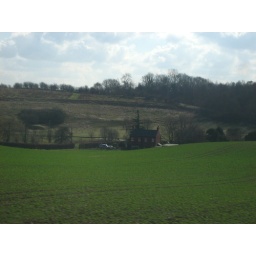
Little house in the middle of a field